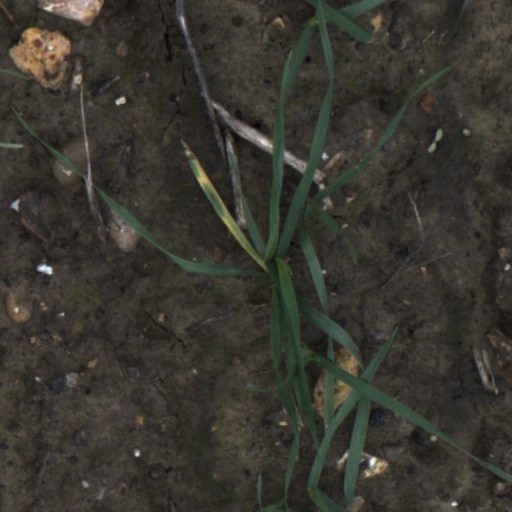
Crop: wheat